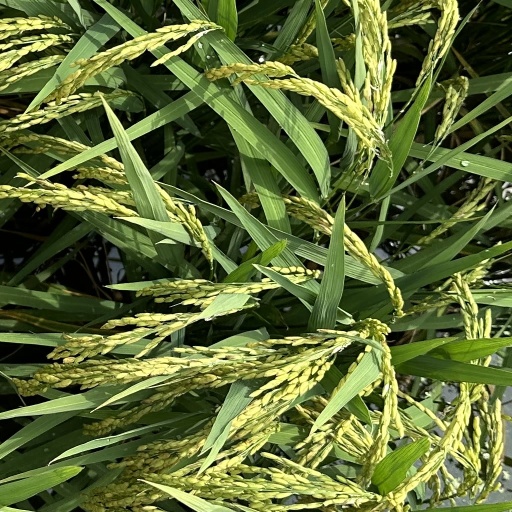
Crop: rice